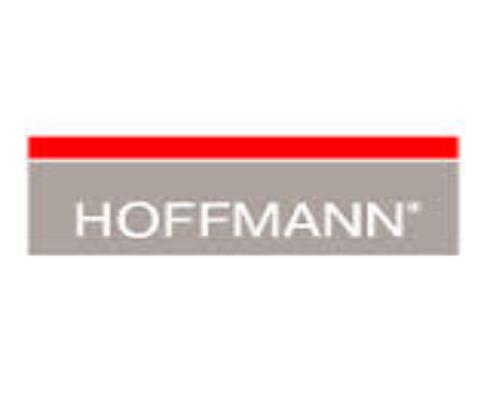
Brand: Hoffmann
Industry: Electronic